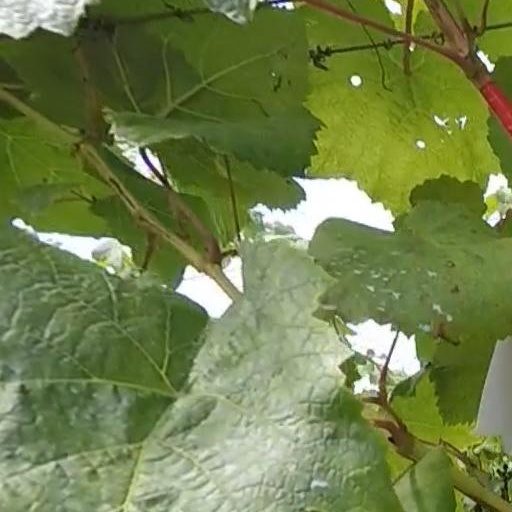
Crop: grape